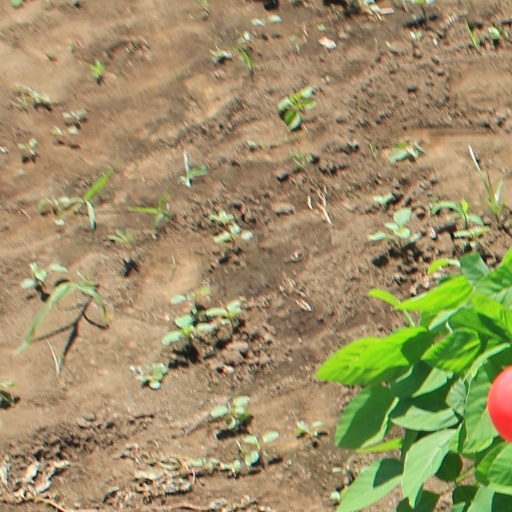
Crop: soybean